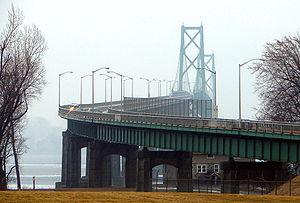
Cette liste de ponts, traversiers, et d'autres passages du fleuve Saint-Laurent et les Grands Lacs, est organisée par ordre de la rive sud de terminal allant du golfe du Saint-Laurent vers amont, soit le lac Supérieur.